O. K. Jeffery Aircraft Factory

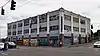

The O.K. Jeffery Aircraft Factory is a commercial building located in northeast Portland, Oregon. It is listed on the National Register of Historic Places.